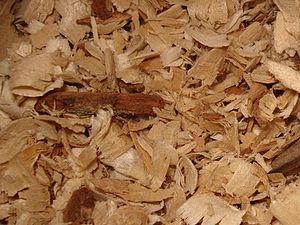
tremble
Un copeau est une petite chute de matière créée à la suite d'un usinage sur machine-outil d'une matière telle que le bois, le métal, le plastique, etc. On parle par extension de copeaux de chocolat.